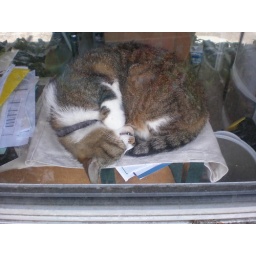
Smokie (he) asleep on the table in the window